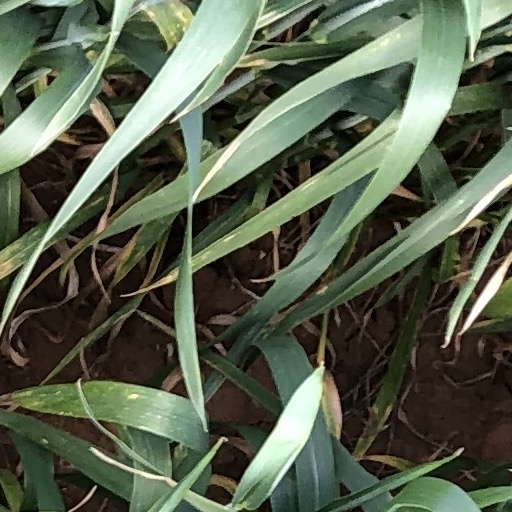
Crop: wheat